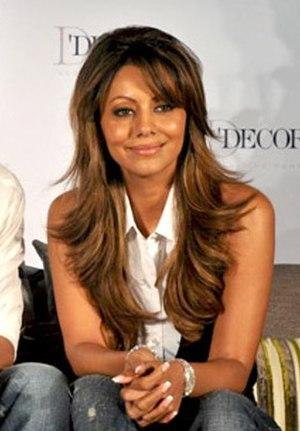
Gauri Khan est une productrice de films indiens de Bollywood et l'épouse de l'acteur Shahrukh Khan.